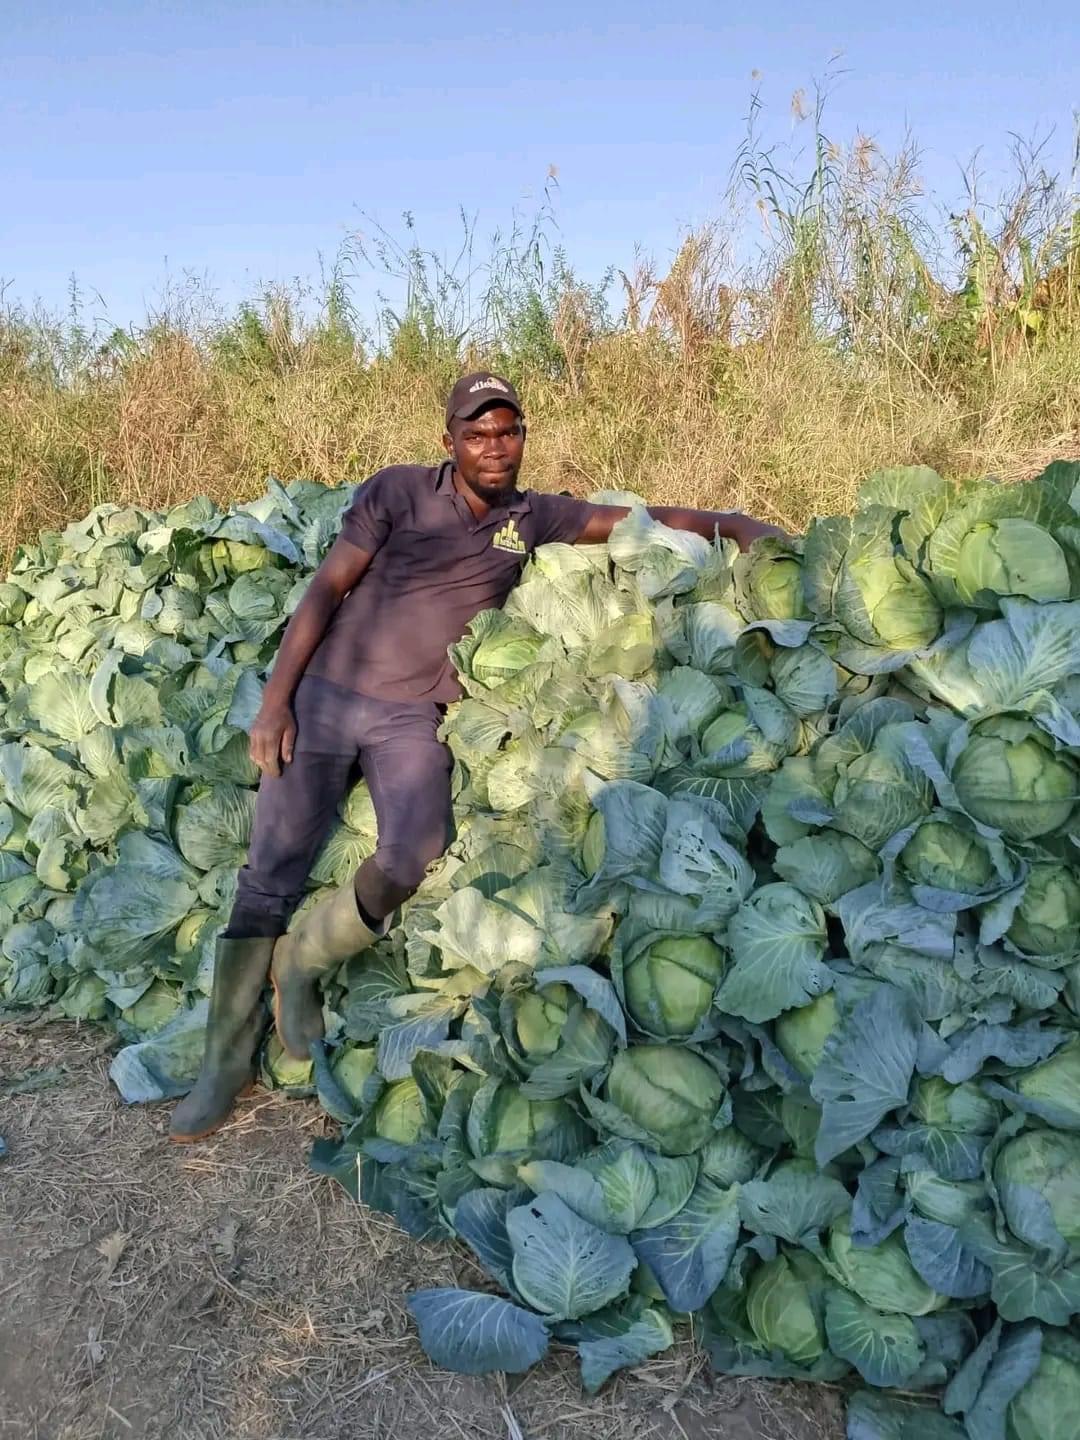
Mkulima mmoja akiwa amevuna zao  la biashara aina ya kabichi na kulikusanya sehemu moja tayari kulipeleka sokoni kwa ajili ya kufanya biashara.